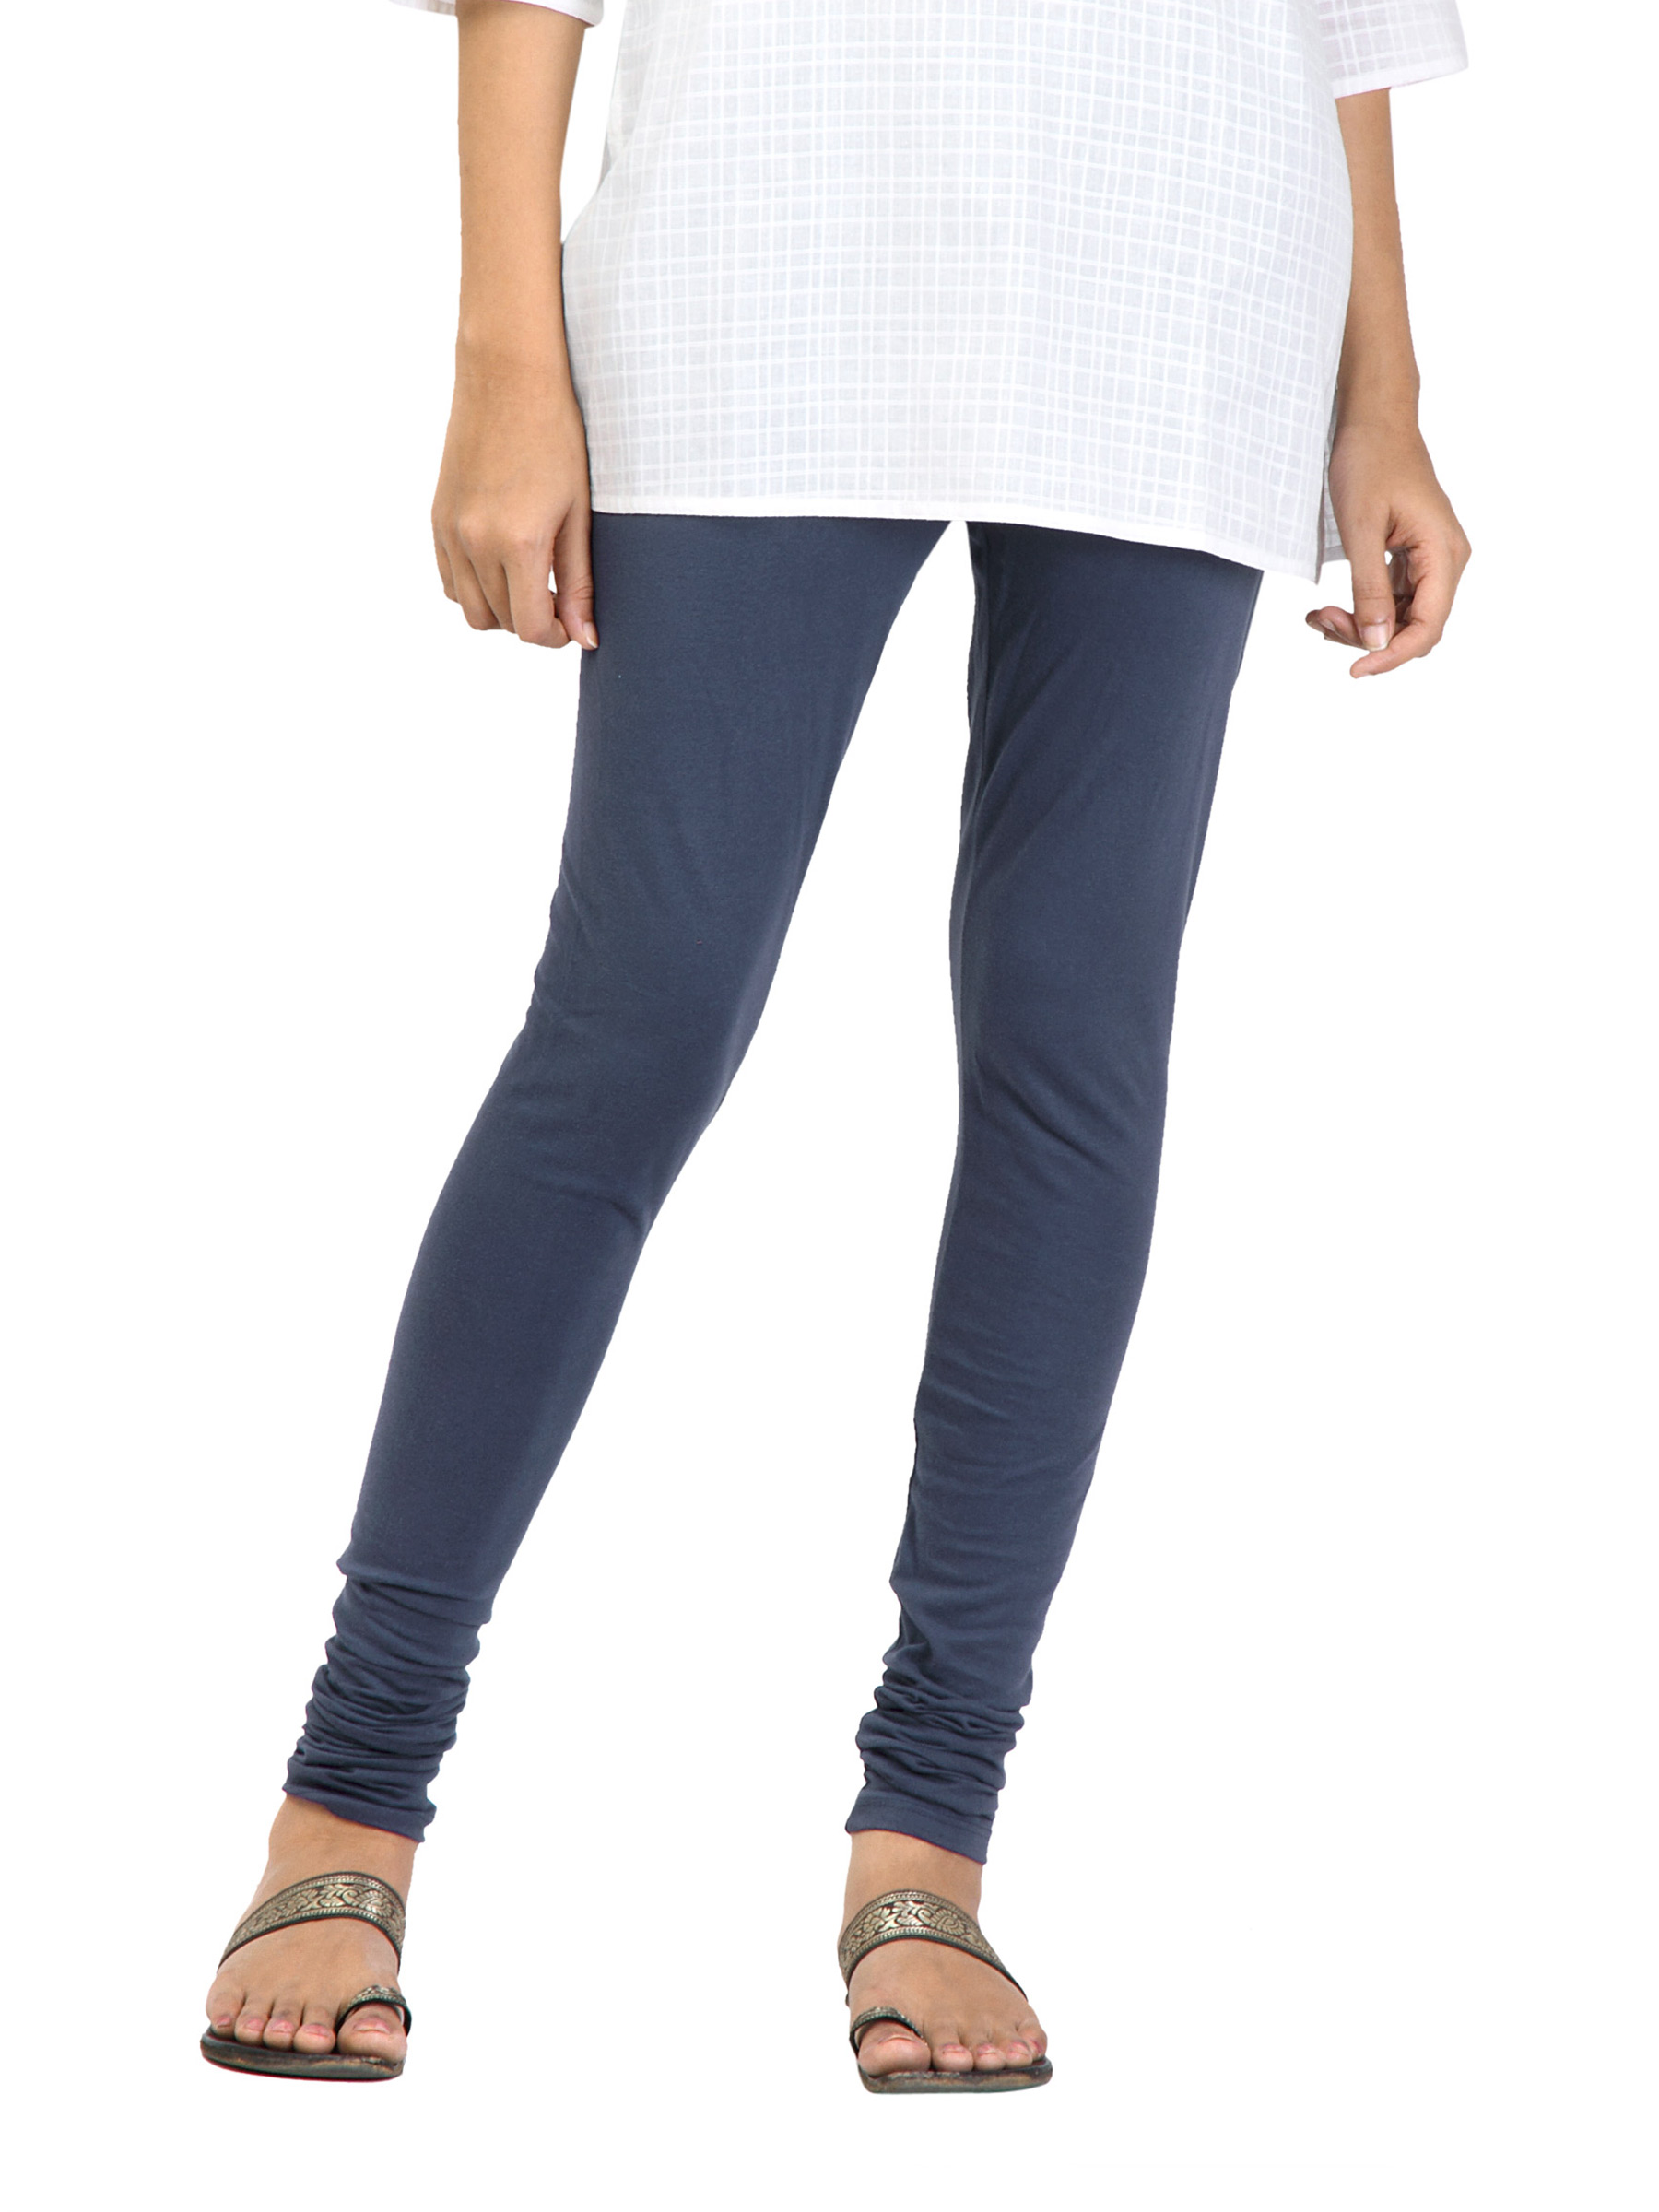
Aurelia Women Solid Navy Blue Leggings
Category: Apparel / Bottomwear / Leggings
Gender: Women
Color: Navy Blue
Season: Fall 2011
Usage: Ethnic